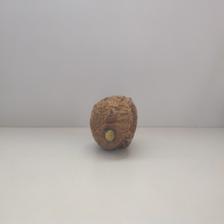
Size: Spoiled